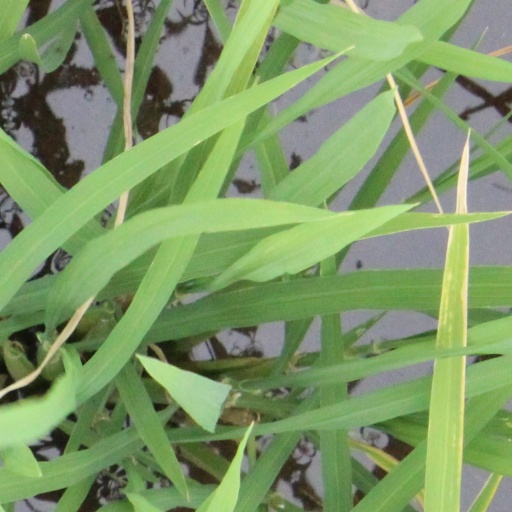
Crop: rice